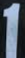
Number: 1